Moyses Szklo

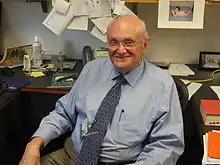
Szklo sitting at his desk at JHU

Moyses Szklo is a Brazilian epidemiologist and physician scientist. He is currently University Distinguished Service Professor of Epidemiology and Medicine at the Johns Hopkins University, Editor-in-chief Emeritus of the "American Journal of Epidemiology", and director of the Johns Hopkins Summer Institute of Epidemiology and Biostatistics. Szklo has published over 300 articles in peer-reviewed journals as well as a major textbook of epidemiology. He has led several major epidemiologic societies and studies and has been lecturing and leading courses all over the world, including Spain, Italy, Israel, Brazil, and Mexico.